Dromaeosauridae

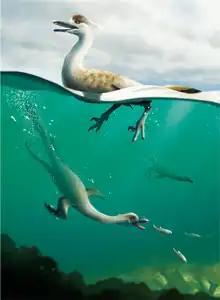
Life restoration of halszkaraptorine "Natovenator", depicting swimming behavior

"Deinonychus" fossils have been uncovered in small groups near the remains of the herbivore "Tenontosaurus", a larger ornithischian dinosaur. This had been interpreted as evidence that these dromaeosaurids hunted in coordinated packs like some modern mammals. However, not all paleontologists found the evidence conclusive, and a subsequent study published in 2007 by Roach and Brinkman suggests that the "Deinonychus" may have actually displayed a disorganized mobbing behavior. Modern diapsids, including birds and crocodiles (the closest relatives of dromaeosaurids), display minimal long-term cooperative hunting (except the aplomado falcon and Harris's hawk); instead, they are usually solitary hunters, either joining forces time to time to increase hunting success (as crocodilians sometimes do), or are drawn to previously killed carcasses, where conflict often occurs between individuals of the same species. For example, in situations where groups of Komodo dragons are eating together, the largest individuals eat first and might attack smaller Komodo dragons that attempt to feed; if the smaller animal dies, it is usually cannibalized. When this information is applied to the sites containing putative pack-hunting behavior in dromaeosaurids, it appears somewhat consistent with a Komodo dragon-like feeding strategy. "Deinonychus" skeletal remains found at these sites are from subadults, with missing parts that may have been eaten by other "Deinonychus", which a study by Roach "et al." presented as evidence against the idea that the animals cooperated in the hunt. A 2020 study done by Frederickson and colleagues found the dietary preferences between juvenile and adult "Deinonychus" to be different. Suggesting that parental feeding ended before the young were large enough to sustain a typical adult diet. This would indicate that the genus did not exhibit mammal-like pack hunting. Despite this, they considered gregariousness to be possible in "Deinonychus". The Komodo dragon lifestyle was also criticized, due to the lack of spatial distribution of juveniles and adults, suggesting a reduced cannibalistic lifestyle.